List of tallest buildings in Washington, D.C.

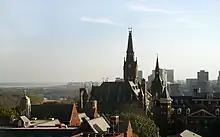
Arlington's Rosslyn and Crystal City skylines as seen from Georgetown University

Washington, D.C.'s history of high-rises began with the completion in 1894 of The Cairo, an apartment building, which is considered to be the city's first high-rise. The building rises and 14 floors. Washington, D.C. went through an early high-rise construction boom from the late 1890s to the mid-1930s, during which time the Old Post Office Building and the Federal Triangle were built. The city then experienced a major building boom from the early 1940s to the late 1990s, during which the city saw the completion of 31 of its 48 tallest buildings, including One Franklin Square and 700 Eleventh Street. However, although the city is home to several high-rises, none are considered to be genuine "skyscrapers"; only two completed buildings surpass .